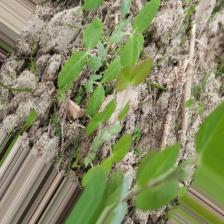
Label: Normal